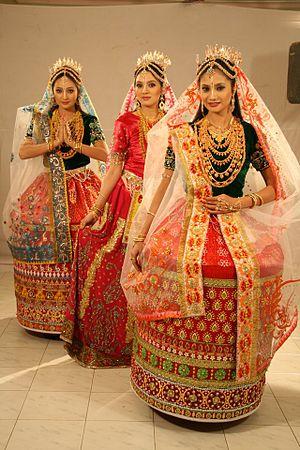
Le Manipur est un État du Nord-Est de l'Inde. Il est voisin des États de Nagaland au nord, Mizoram au sud et Assam à l'ouest ; à l'est, il est bordé par la Birmanie. Sa capitale est Imphal.